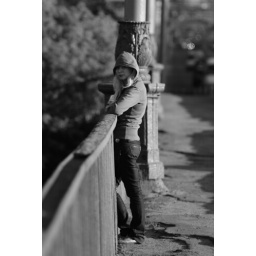
Sad girl was standing alone in the centre of the bridge